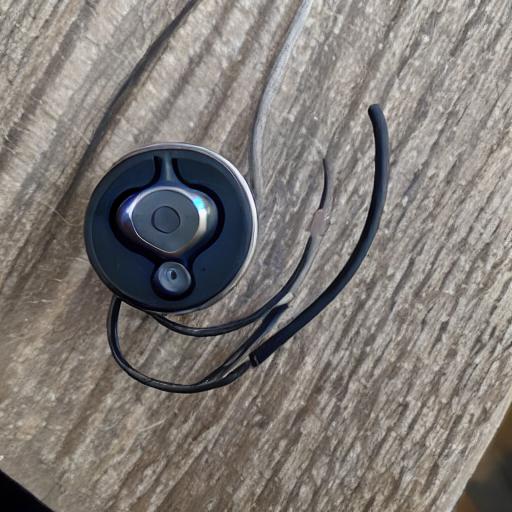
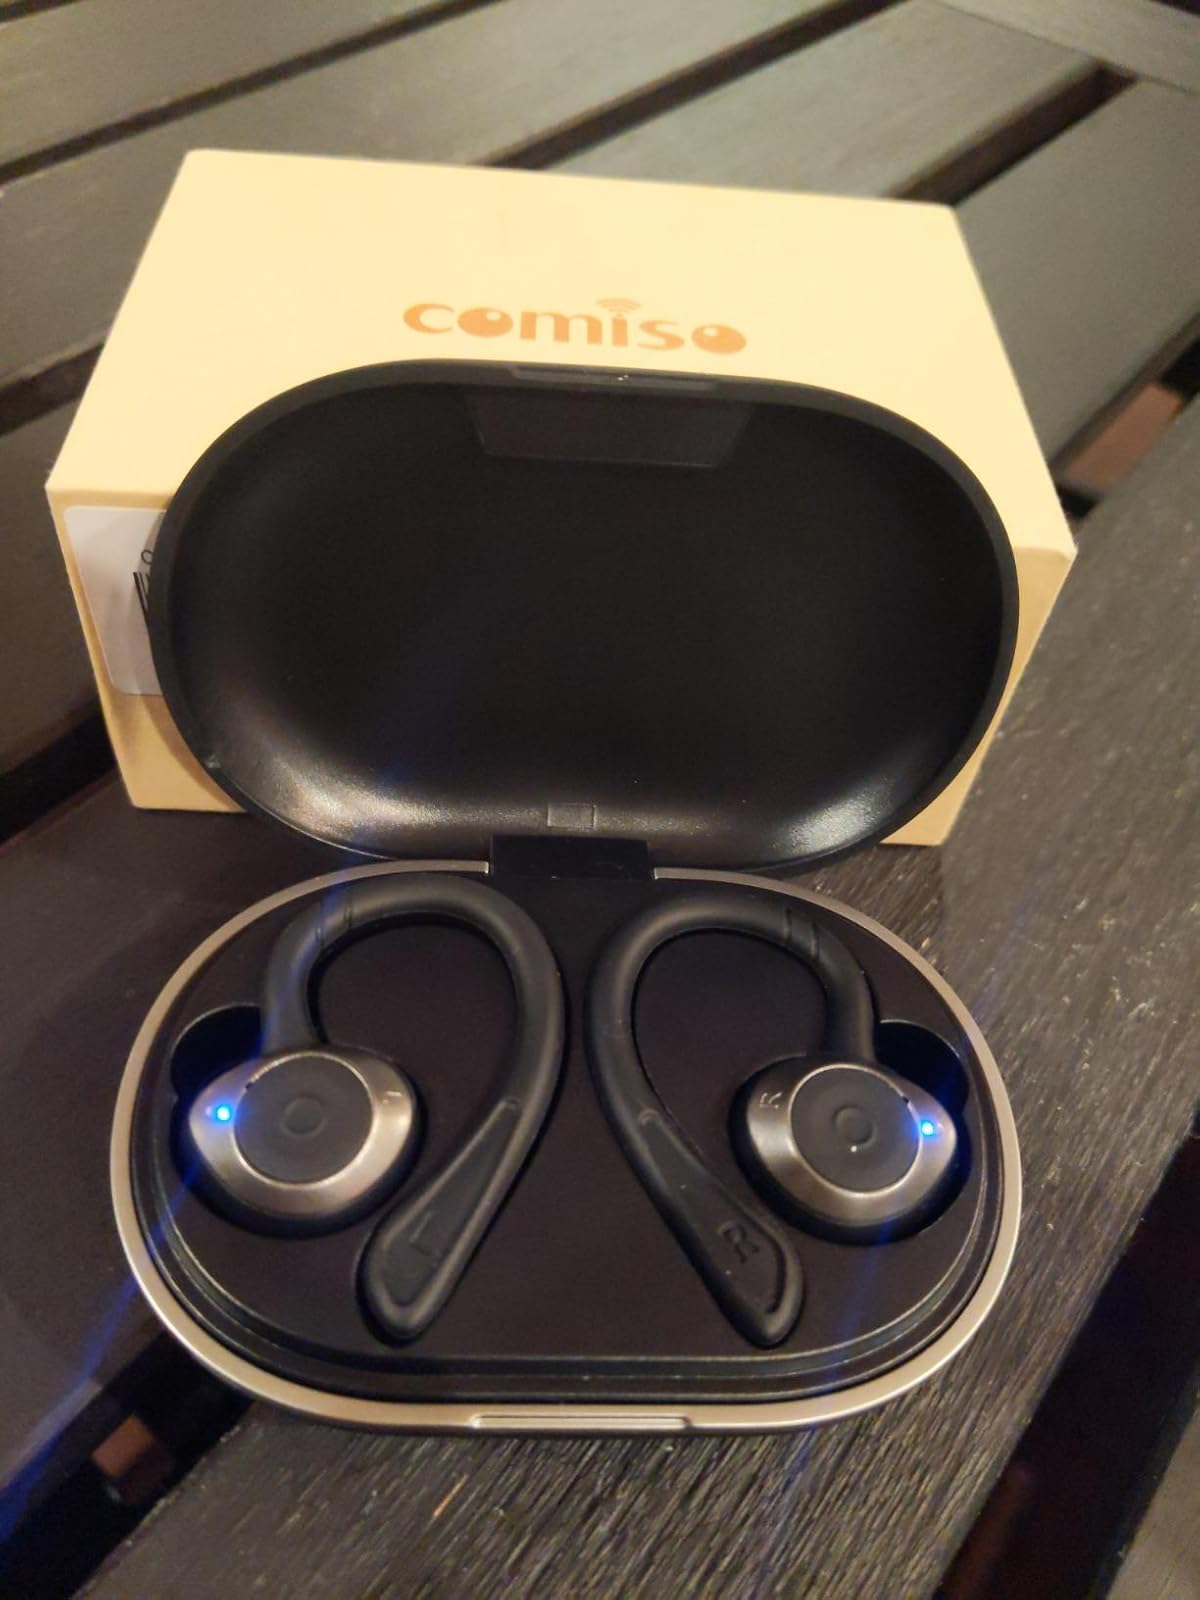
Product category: earbuds
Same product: no